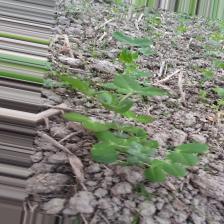
Label: Ascochyta blight